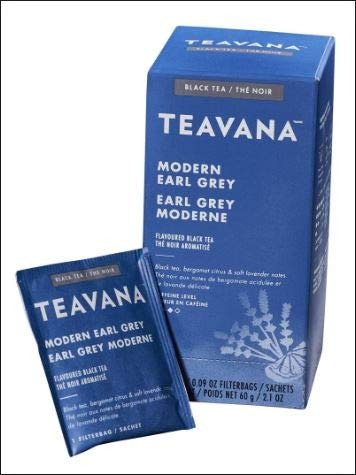
Item Name: Starbucks Hot Coffee Tea, Earl Grey, 0.24lb(Pack of 6)
Bullet Point 1: 24 per box
Bullet Point 2: 6 boxes per case
Bullet Point 3: Hot Coffee Earl Grey Tea
Value: 23.04
Unit: Ounce

Price: 50